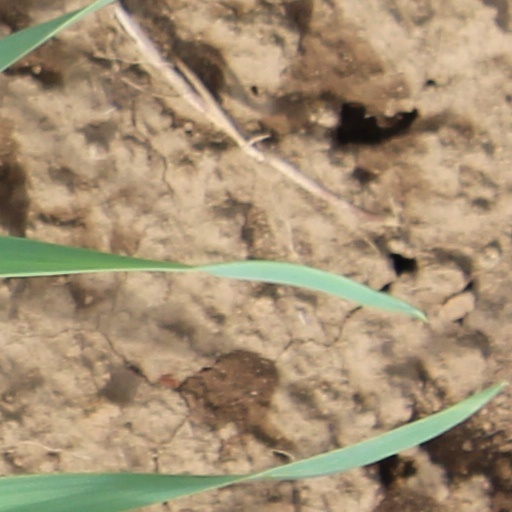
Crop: wheat